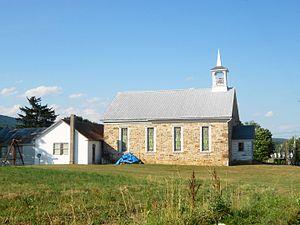
Tuscarora Township est un township situé au sud-ouest de la partie centrale du comté de Juniata, en Pennsylvanie, aux États-Unis. En 2010, il comptait une population de 1 240 habitants.